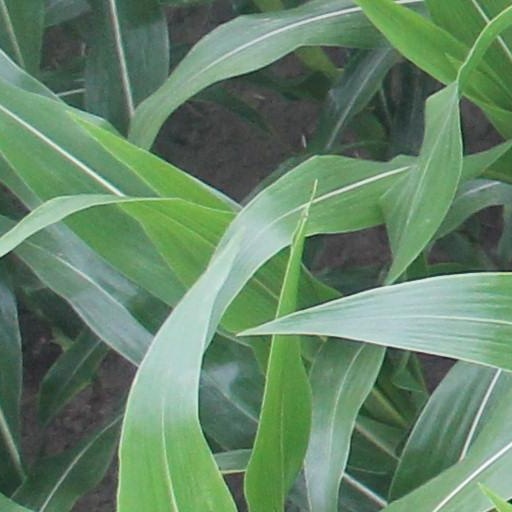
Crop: maize; corn